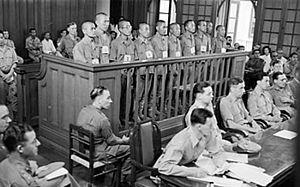
L’occupation japonaise de la Malaisie se déroule de 1941 à 1945 lors de la Seconde Guerre mondiale. La Malaisie est envahie par les troupes impériales japonaises le 8 décembre 1941 et malgré une lutte acharnée, les troupes britanniques sont contraintes au retrait vers Singapour le 31 janvier 1942. Cette dernière chute le 15 février, laissant la péninsule malaise aux mains des Japonais jusqu'en 1945.